Tiroler Tageszeitung

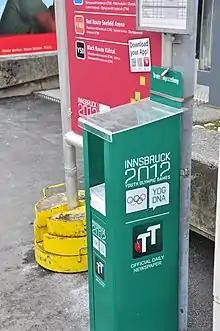
"TT"'s sponsorship for Innsbruck 2012 Youth Olympics

"TT" was first published on 11 June 1945. During this period Austria was ruled by the Allies following World War II. Its foundation was supported by the French and Americans, but it was under the influence of the former. Later the ownership of "TT" was transferred to Austrians.